MeToo movement in South Korea

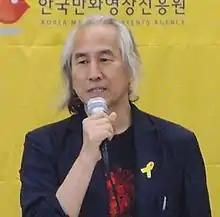

On March 9, Cho Min-ki was finally found dead at his home. Circumstances suggest suicide. In the end, the North Chungcheong Provincial Police Agency ended its investigation with no right to indict.